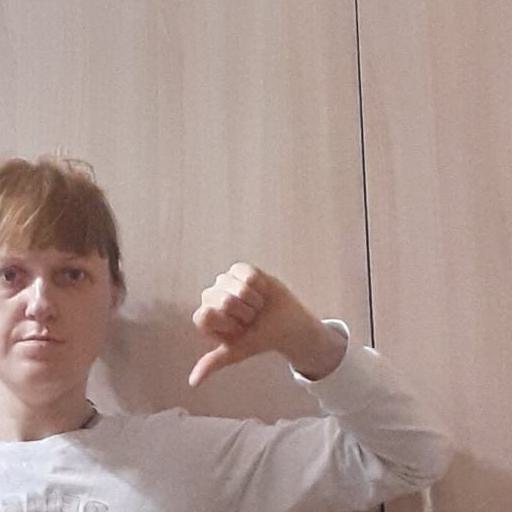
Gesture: dislike